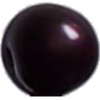
Label: cherry_wax_black